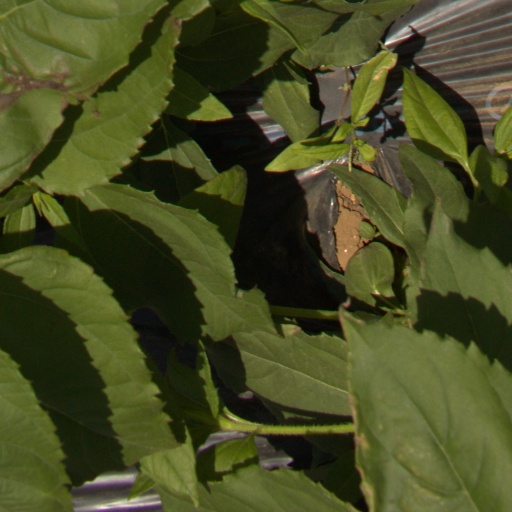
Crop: Jerusalem artichoke